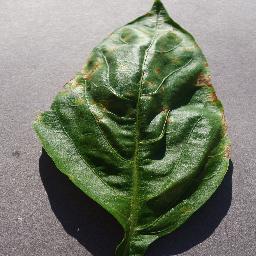
Label: Pepper,_bell___Bacterial_spot